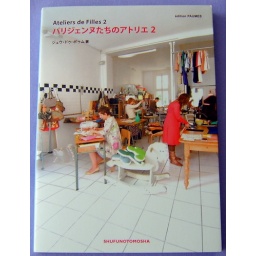
ateliers de filles 2 girls creative studio book by jeu de paume 1